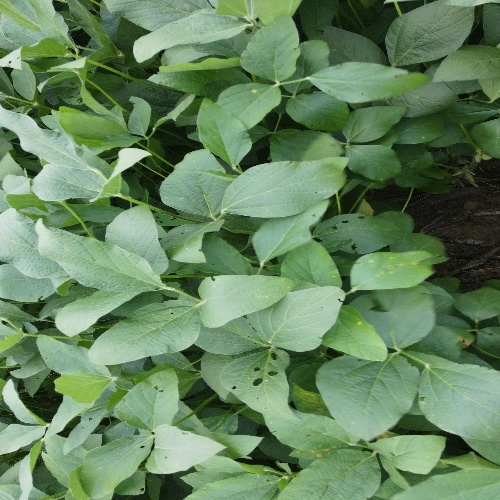
Label: Diabrotica_speciosa